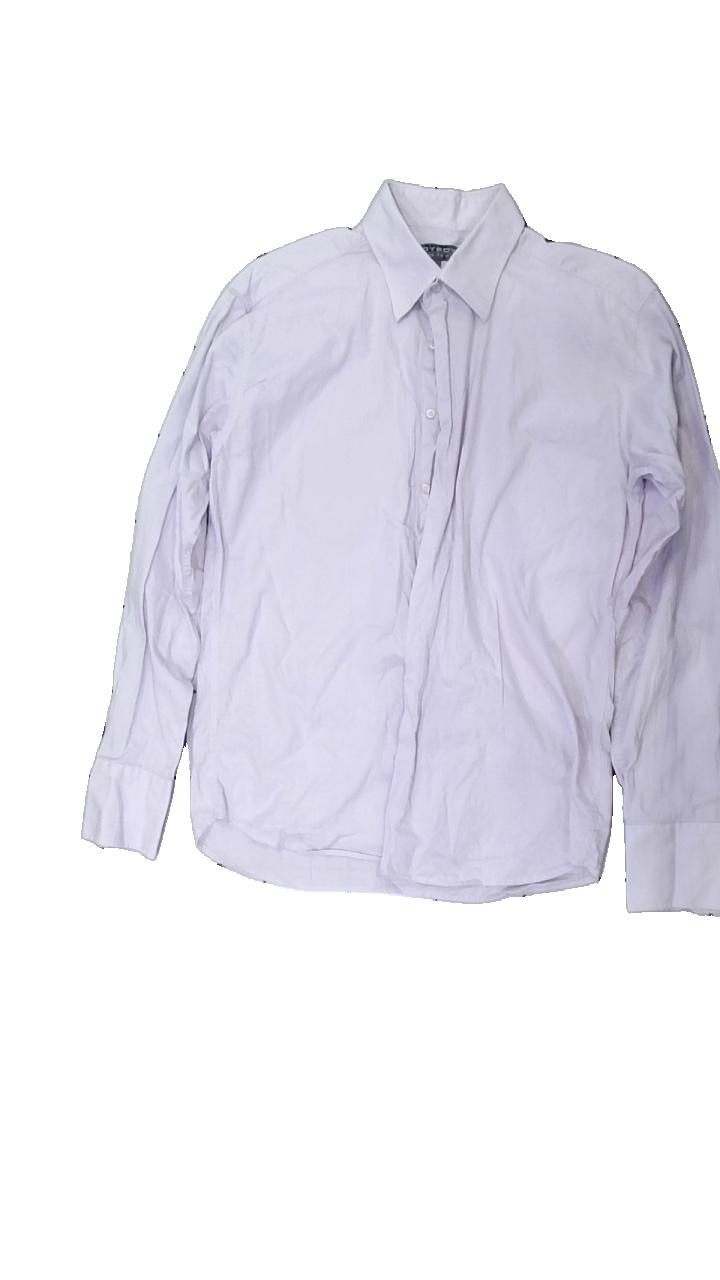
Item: Shirt (Men)
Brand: Joyboy
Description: lila skjorta
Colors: Purple
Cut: Regular
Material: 100% cotton
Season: All
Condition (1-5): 5
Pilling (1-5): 5
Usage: Reuse
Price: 50-100